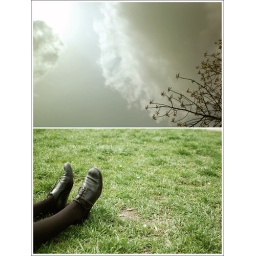
The sky above, the ground beneath